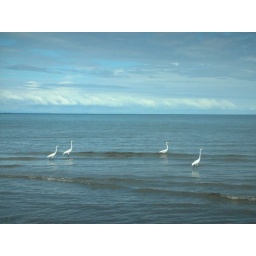
birds in the water